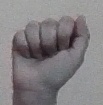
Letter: saad